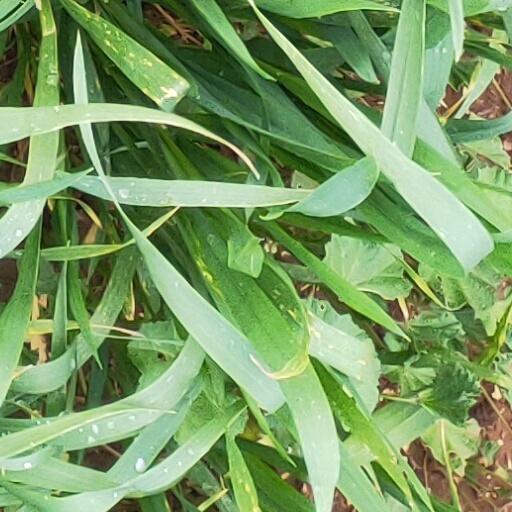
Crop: wheat